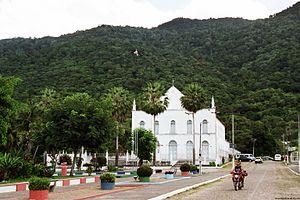
Pacatuba est une ville brésilienne de l'État du Ceará. Sa population était estimée à 72 299 habitants en 2010. La municipalité s'étend sur 132 km².